Jean-Jacques de Beausobre

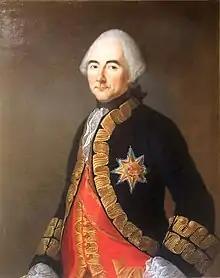
Portrait of Beausobre in Morges Castle

Jean-Jacques de Beausobre (Niort, 15 March 1704 – Bisseuil, 8 October 1783) was a Swiss military officer in French service.